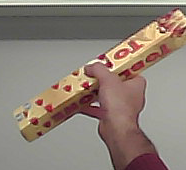
Product: toblerone_white